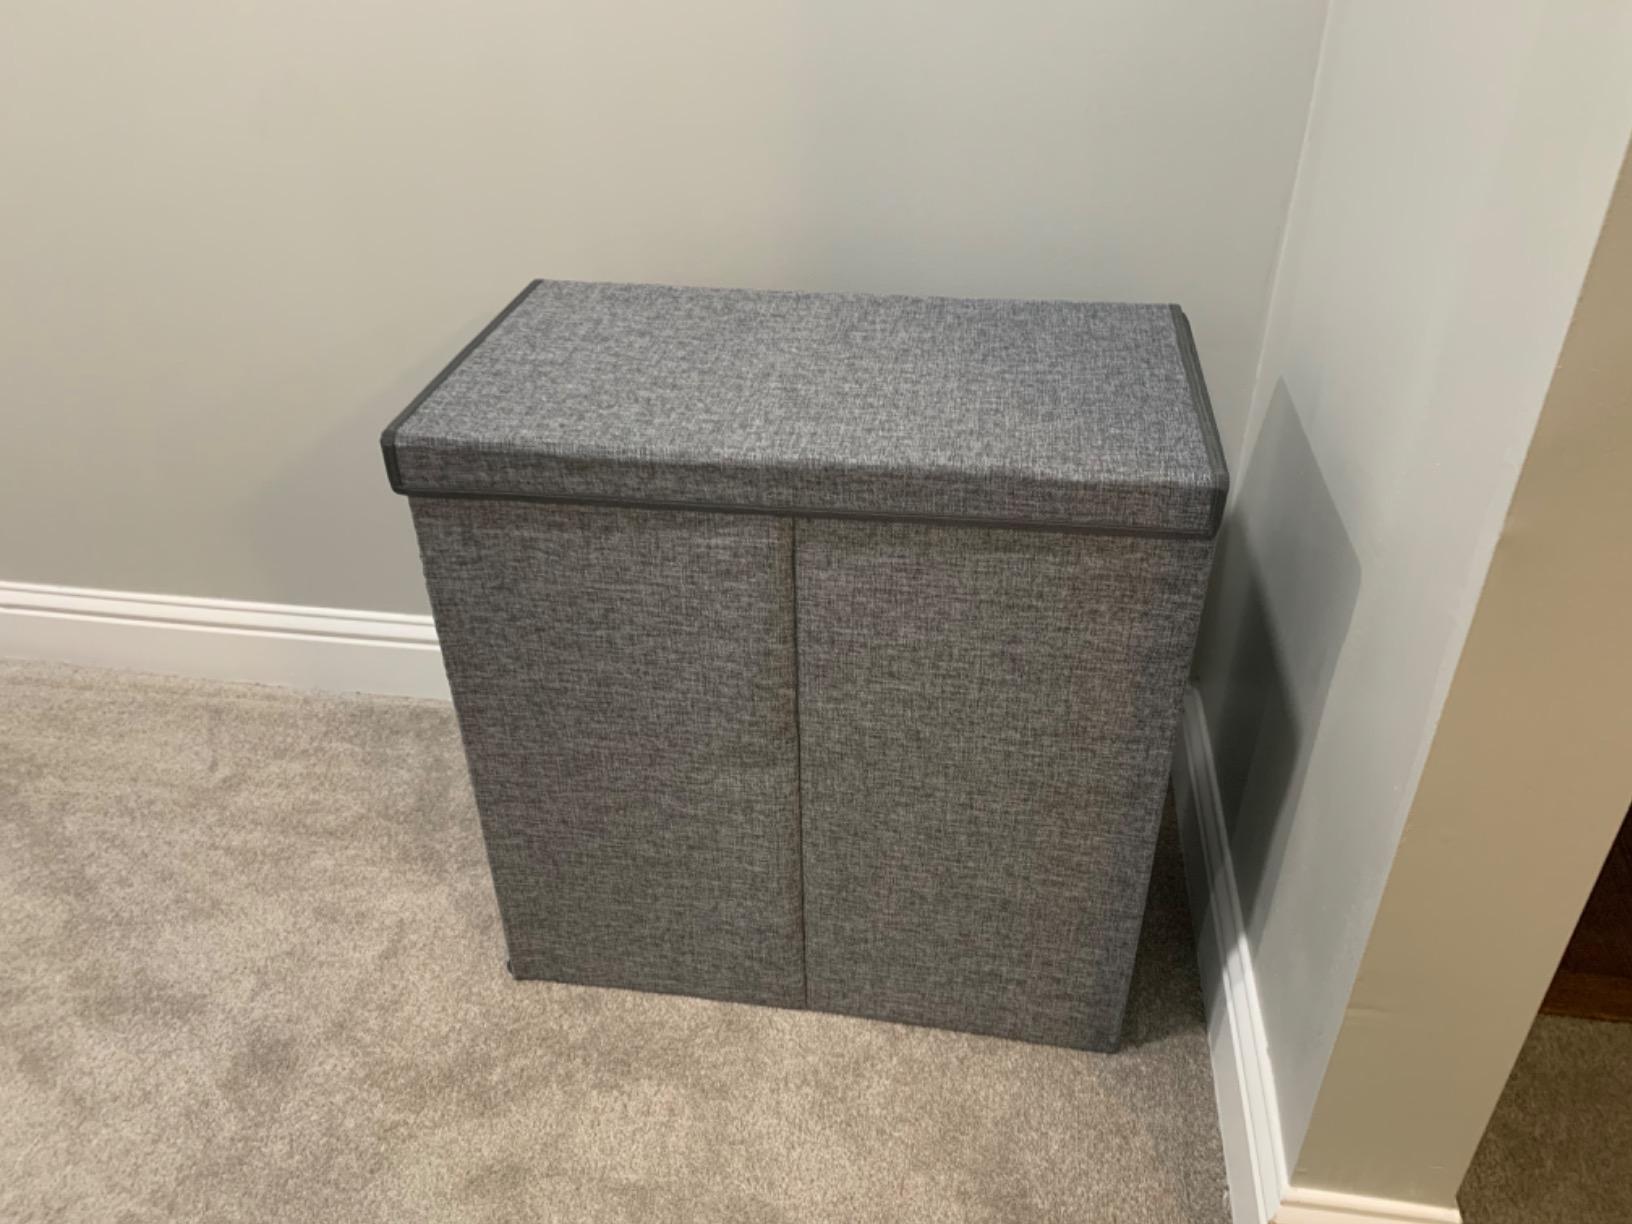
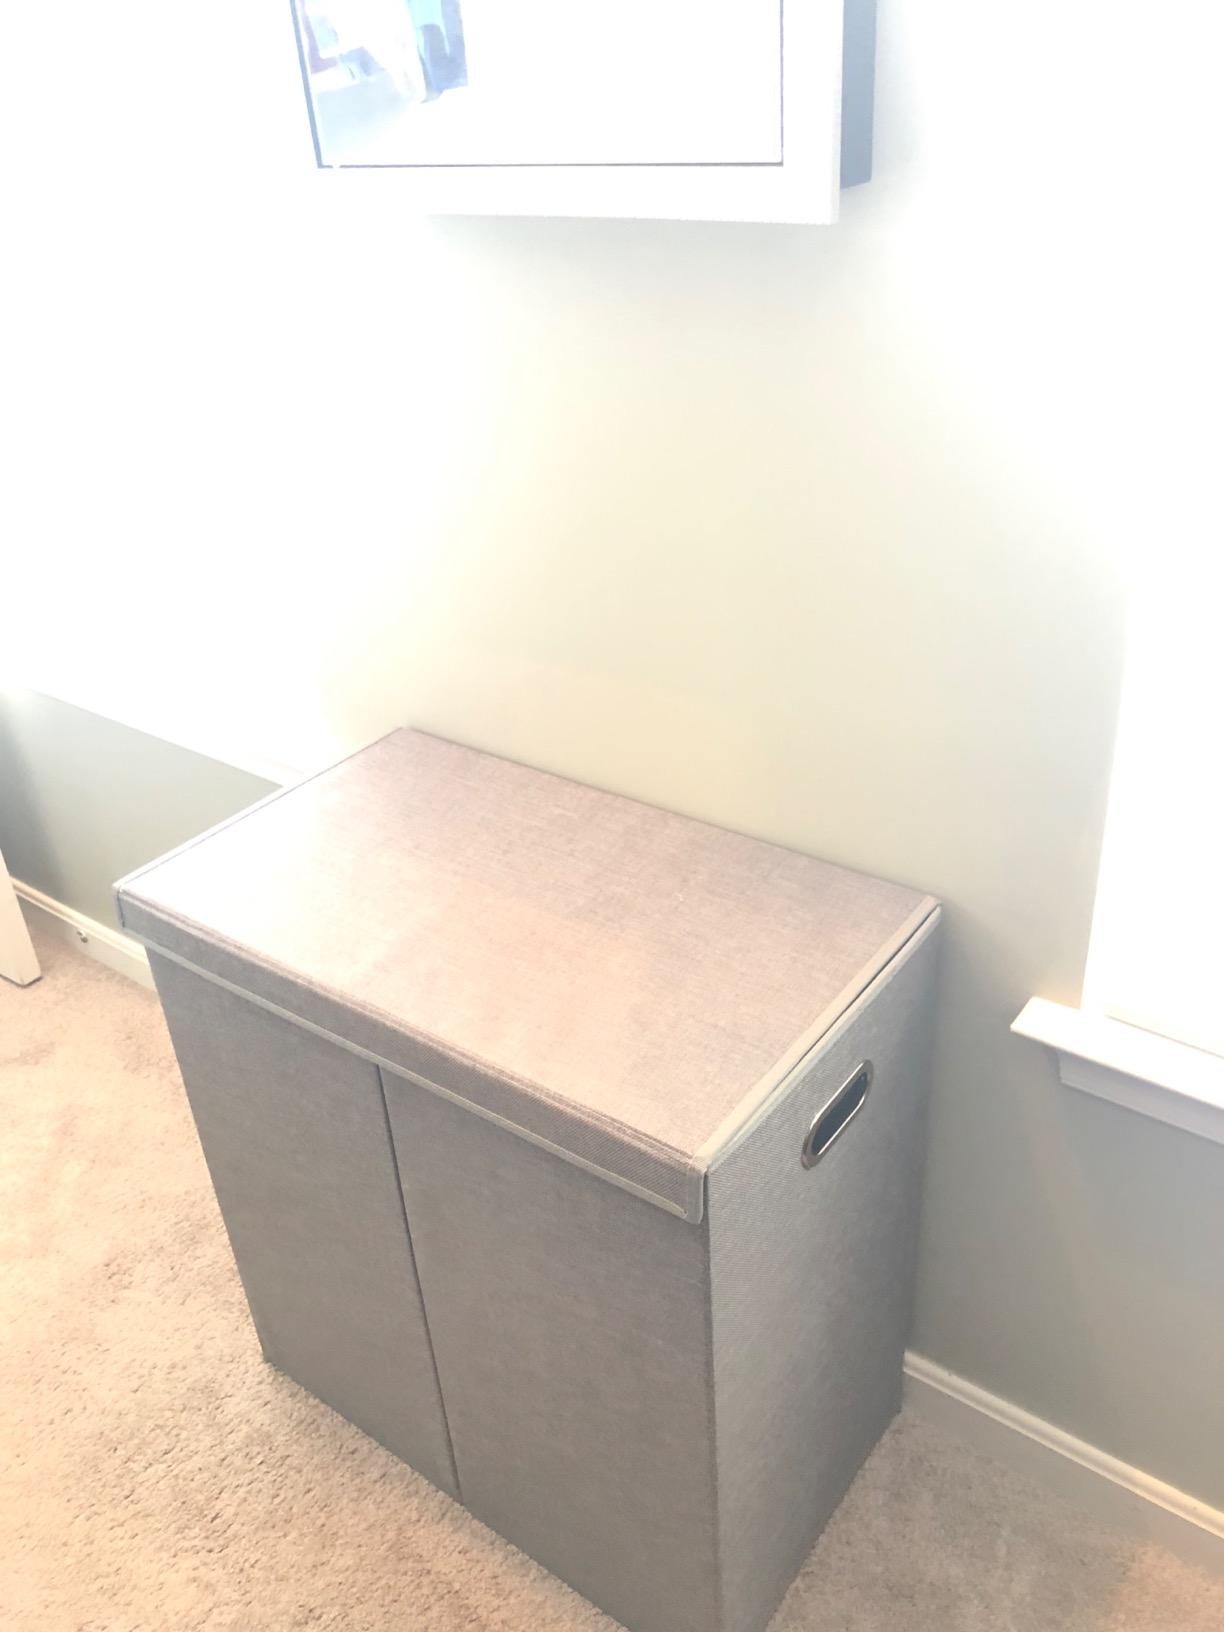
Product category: items_hamper
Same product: yes